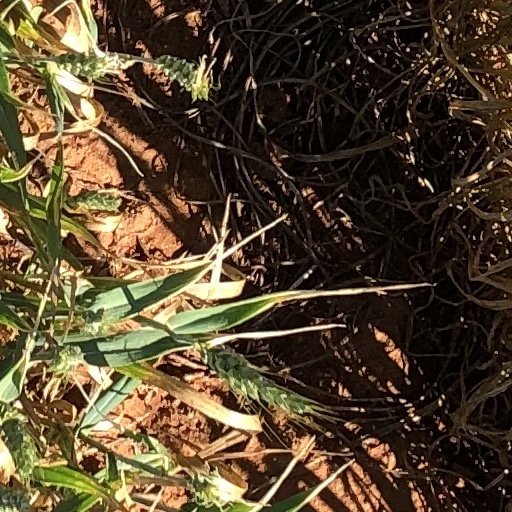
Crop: wheat